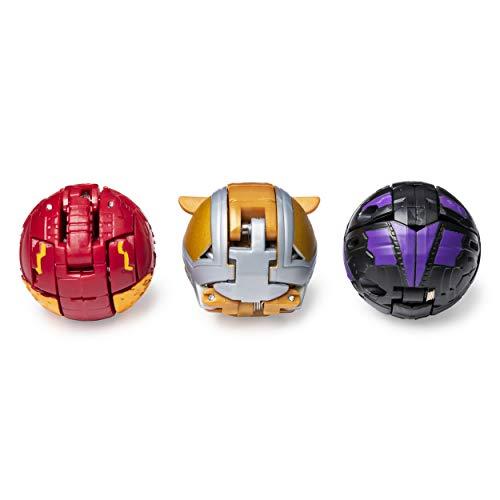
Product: Bakugan Starter Pack 3-Pack, Aurelus Dragonoid, Collectible Action Figures, for Ages 6 and Up
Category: Toys & Games | Toy Figures & Playsets | Action Figures
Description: The Bakugan Starter Pack is a great gift for kids aged 6 and up.
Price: $19.99
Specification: ProductDimensions:2.5x8x10inches|ItemWeight:6.1ounces|ShippingWeight:6.1ounces(Viewshippingratesandpolicies)|ASIN:B07GTRC1HB|Itemmodelnumber:20109060-6053100|Manufacturerrecommendedage:6-8years